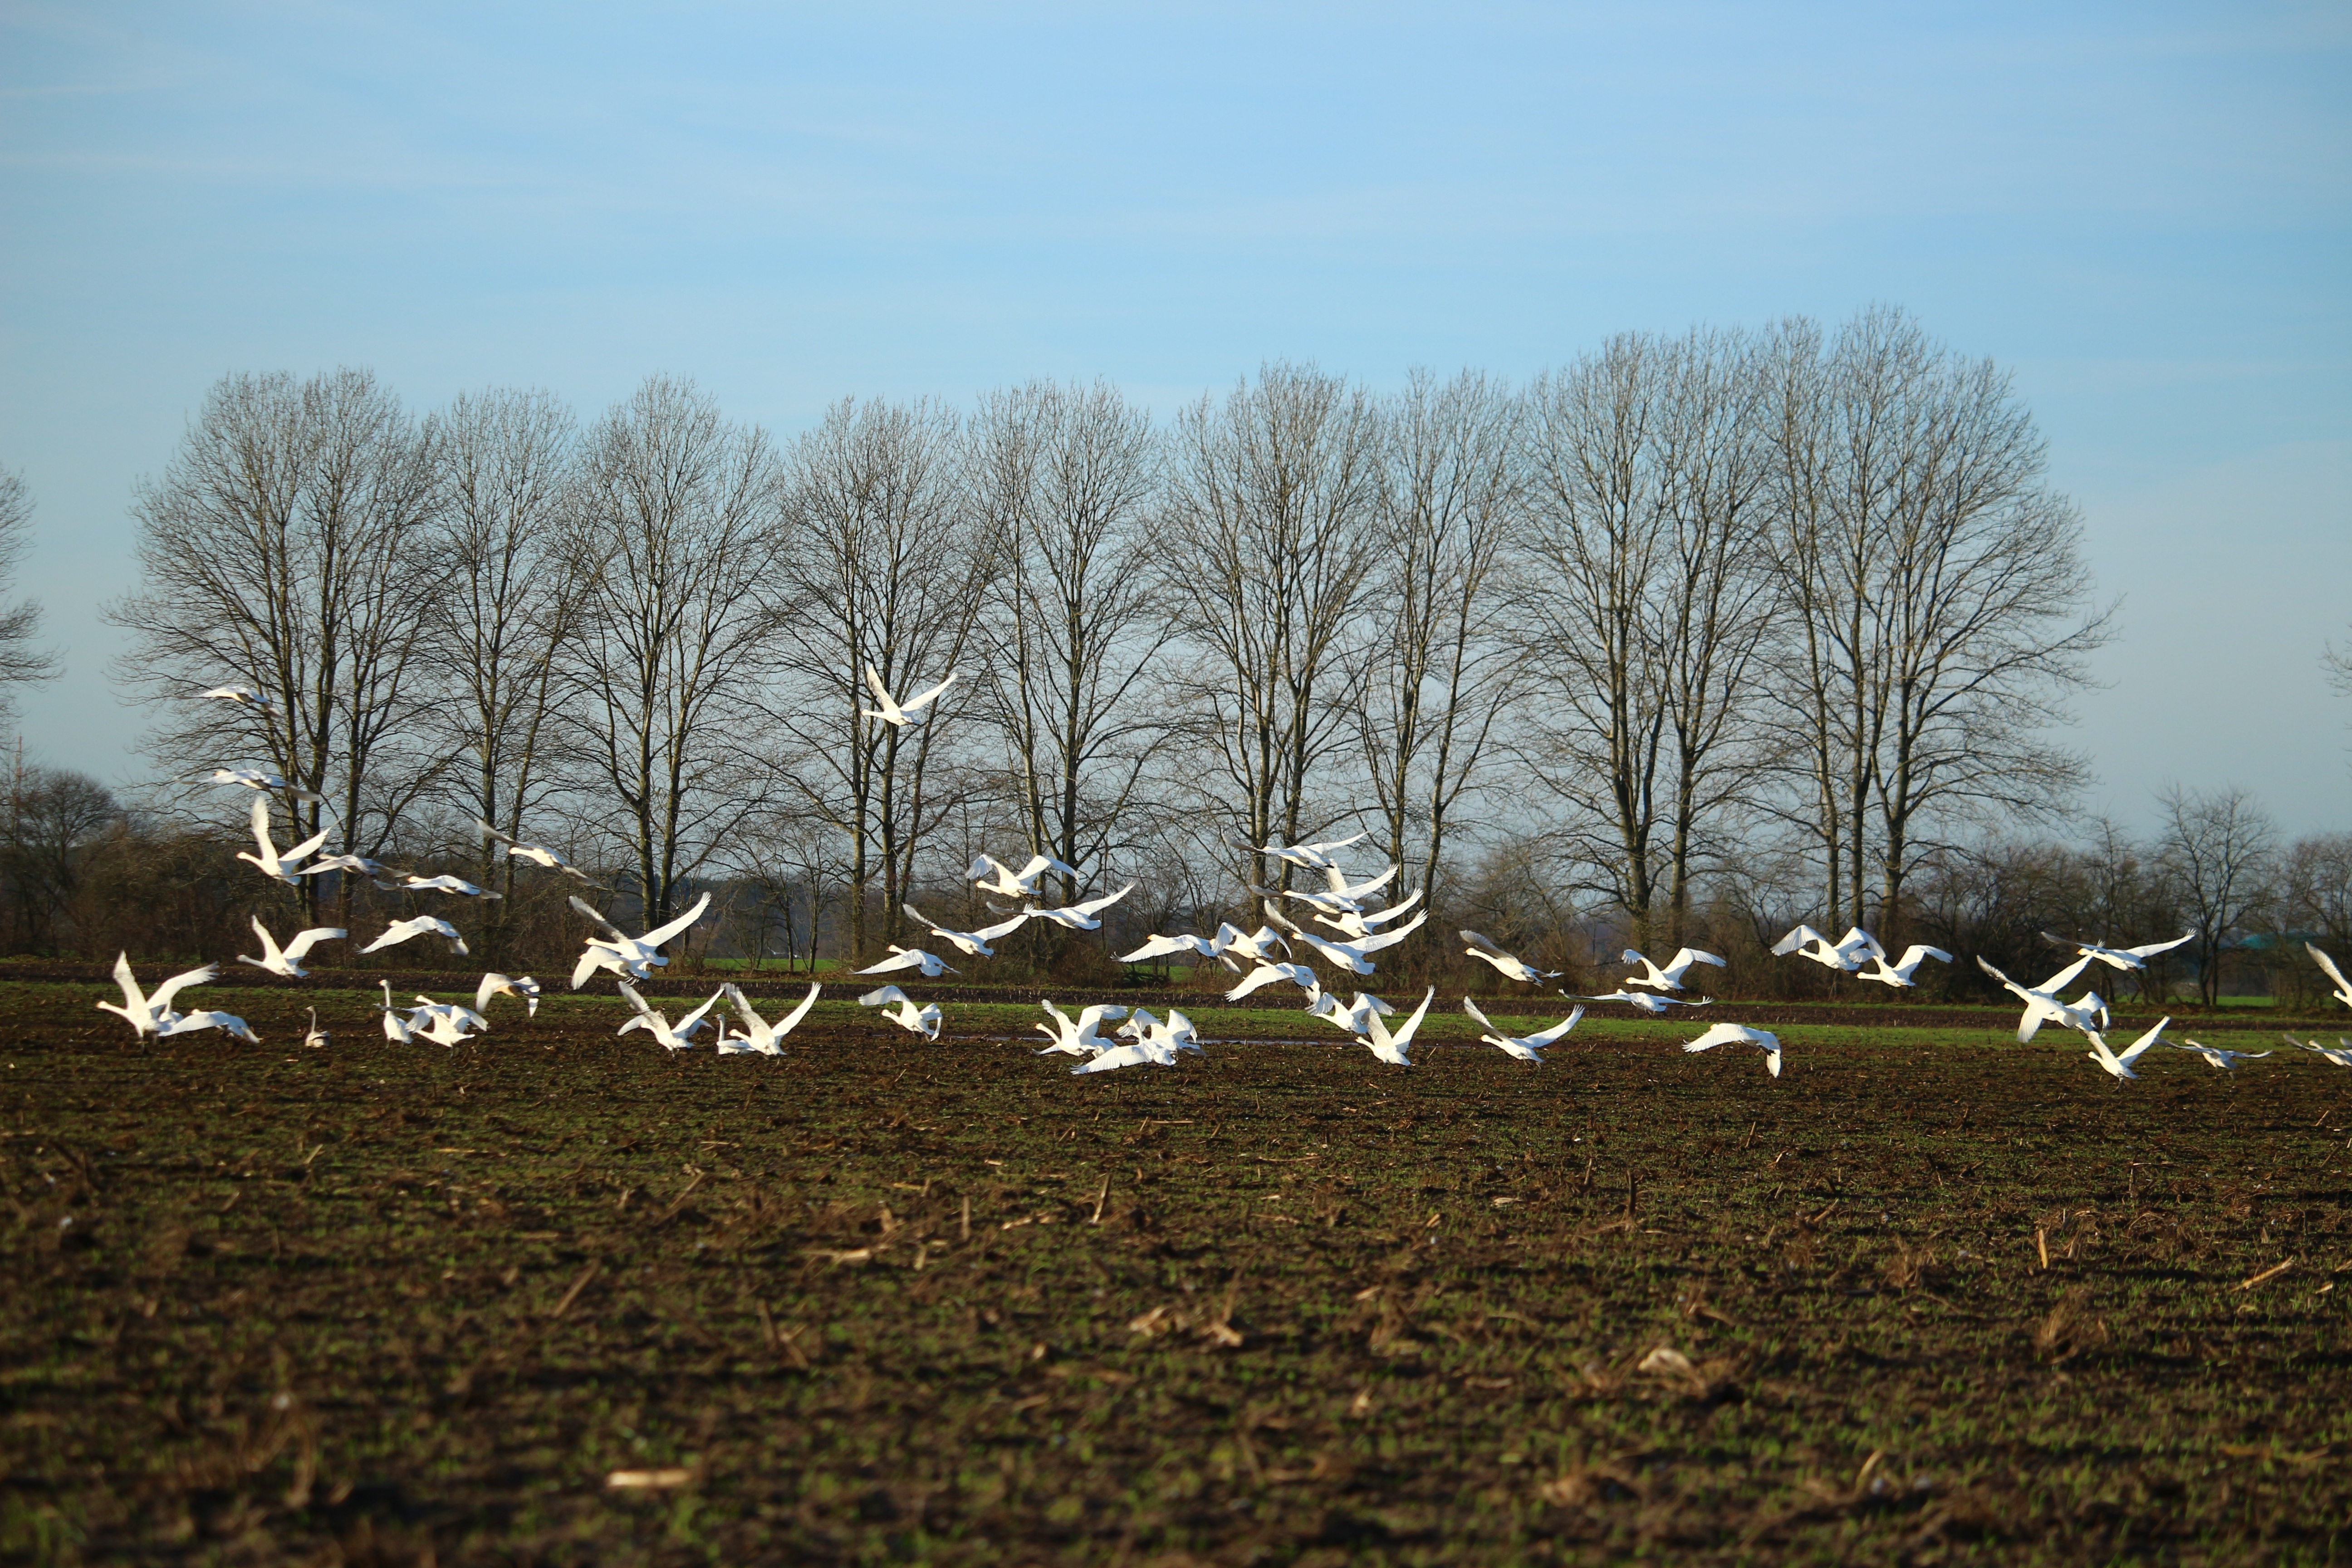
landscape, tree, nature, forest, grass, wilderness, branch, winter, plant, field, prairie, morning, wind, wildlife, flight, weather, feather, birds, swan, swans, wetland, habitat, ecosystem, arable, rural area, migratory bird, whooper swan, natural environment, atmospheric phenomenon, grass family, woody plant